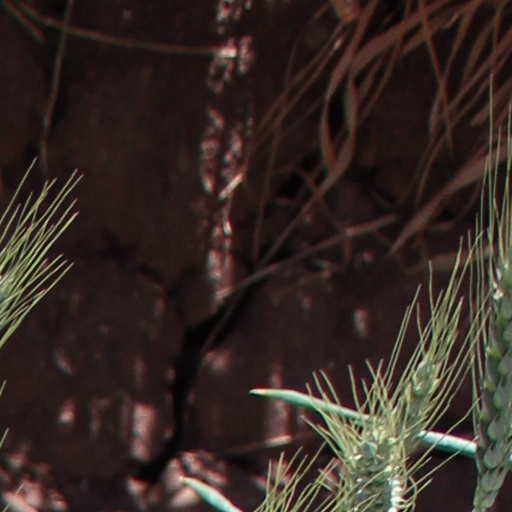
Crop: wheat